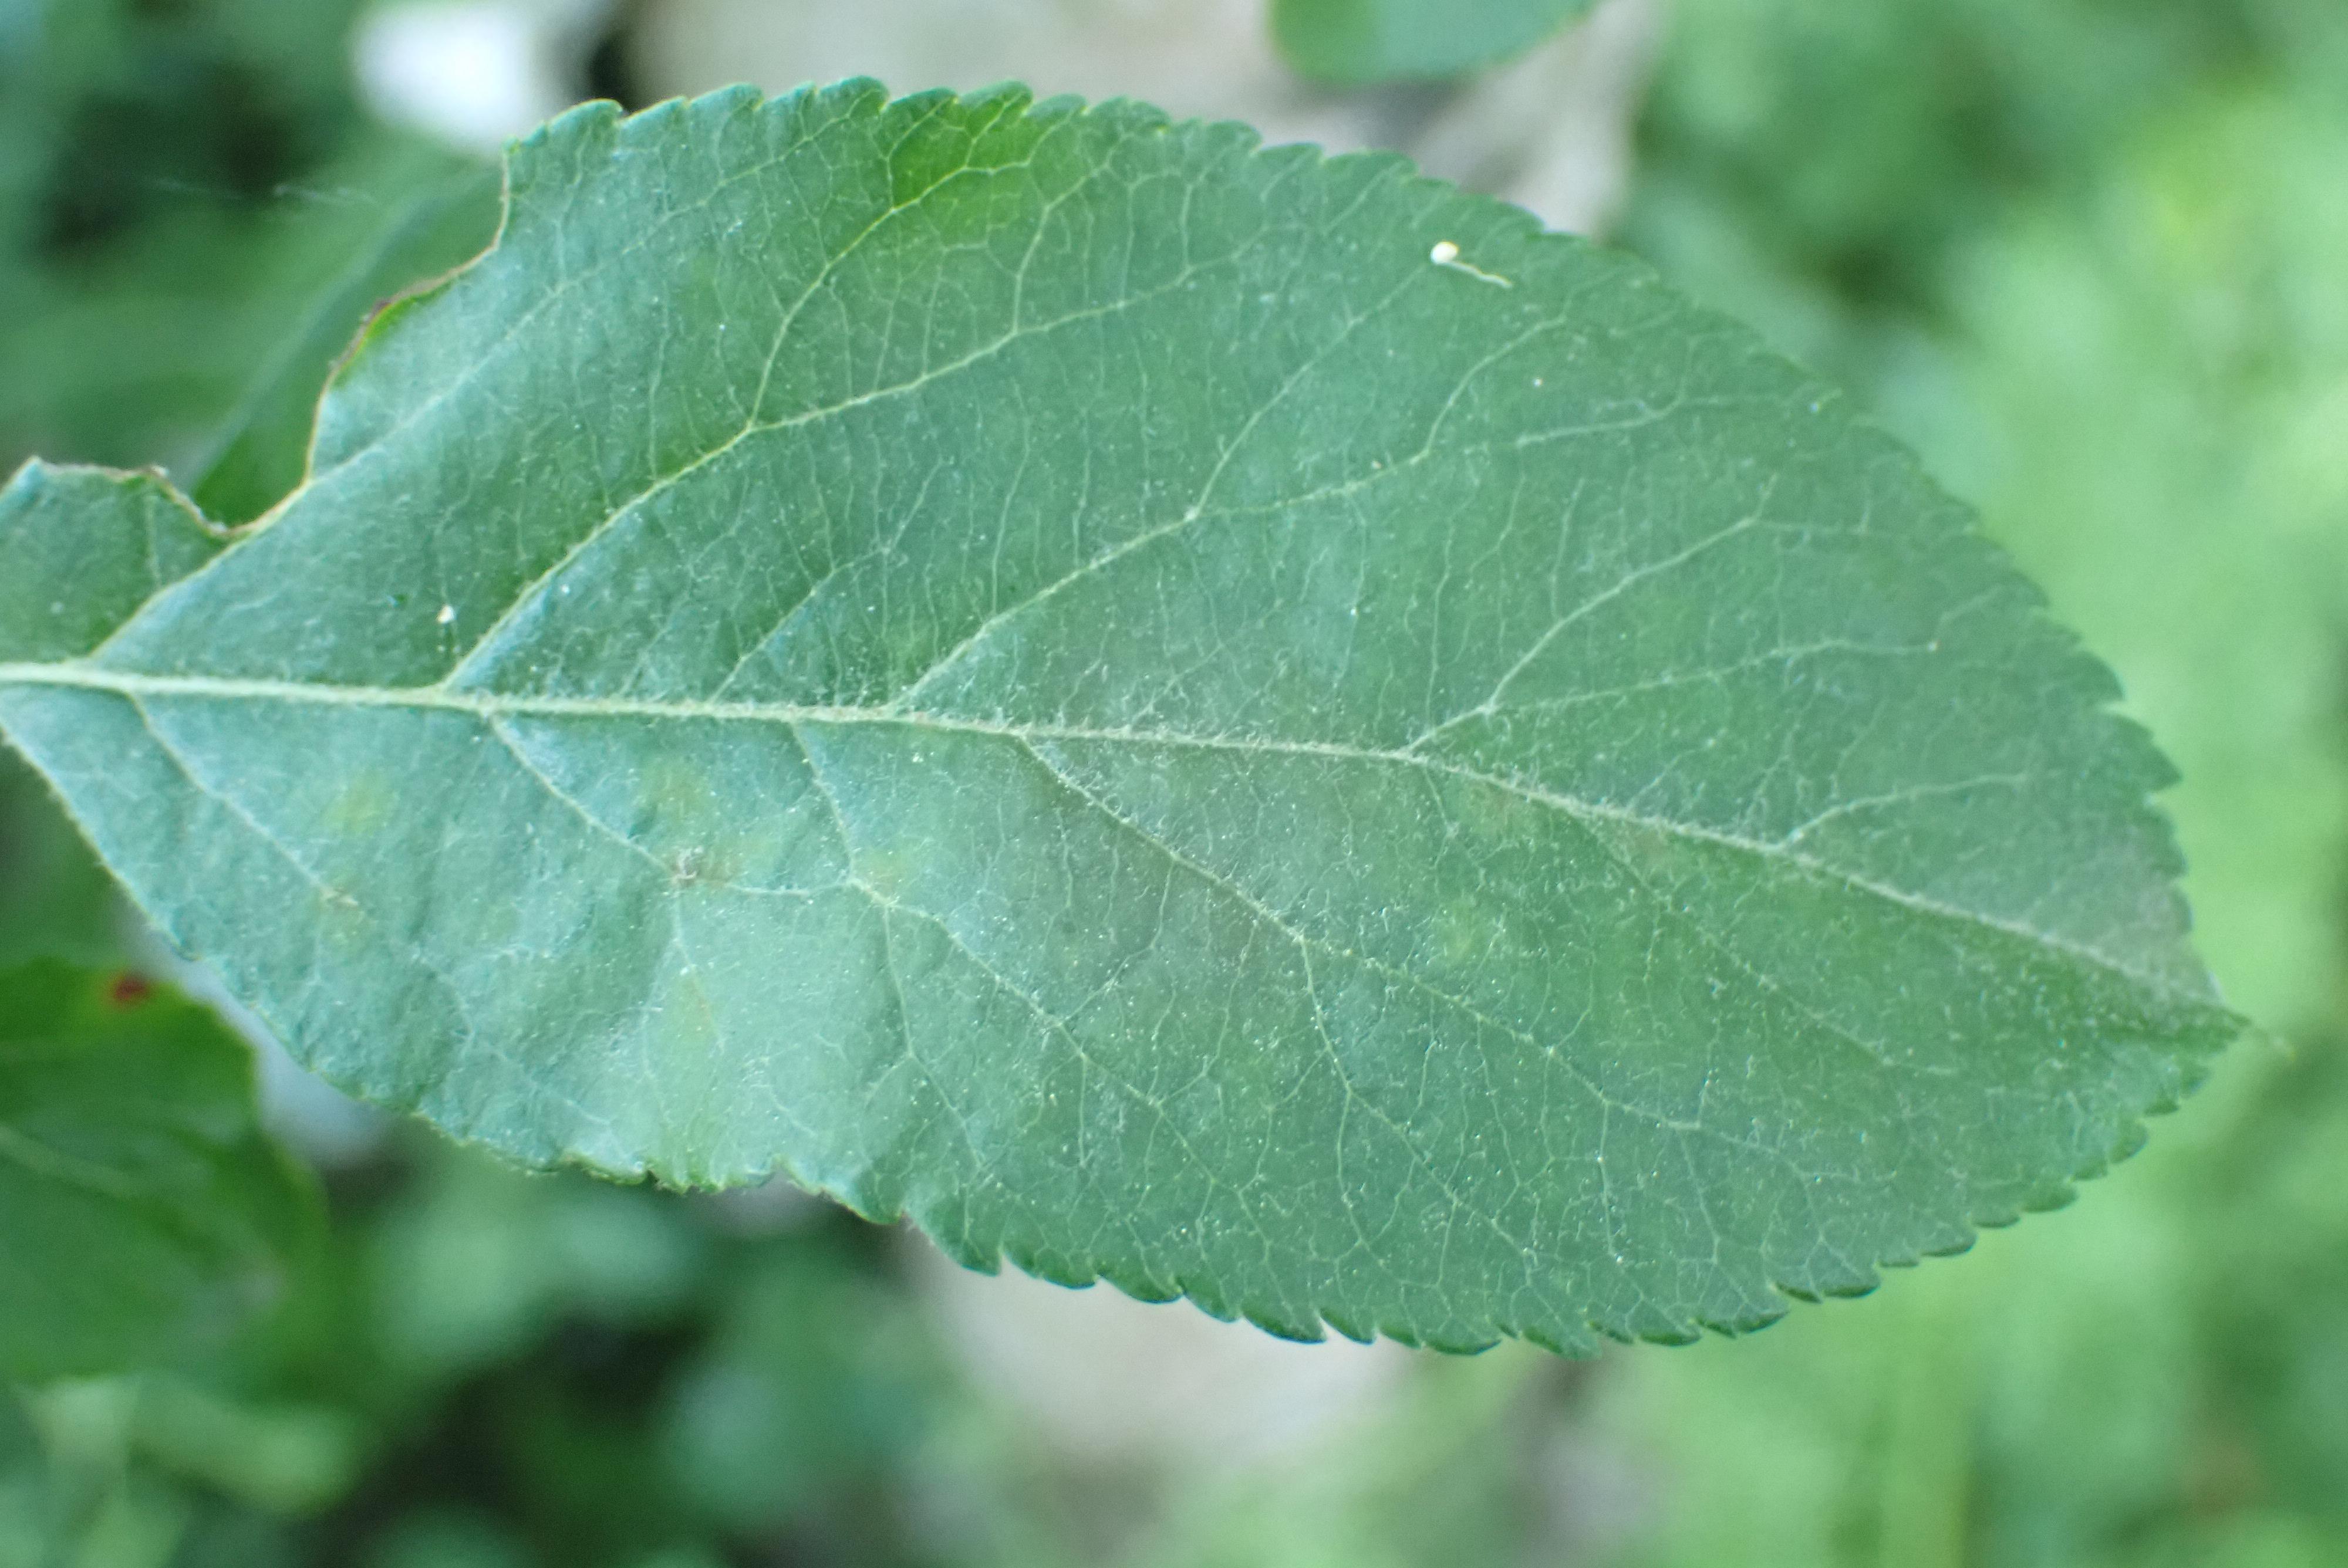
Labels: scab